Operation Priboi

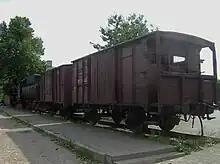
Freight train cars used to transport deportees (on display in Naujoji Vilnia)

Once loaded onto the trains, the deportees became the responsibility of the MVD. The loading stations needed special supervision and security to prevent escapes therefore they were, if possible, away from towns to prevent the gathering of deportee family members, friends, or onlookers. MVD also recruited informants from among the deportees and placed people categorized as flight risk under heavier guard. The train cars were mostly standard 20-ton freight cars with no amenities. The cars, on average, fit 35 people and their baggage which means about of space per person. The last train left Lithuania in the evening of 30 March.